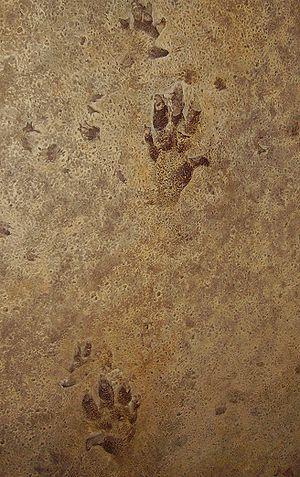
Ticinosuchus était un genre éteint de « reptiles » archosauriens, qui a vécu au Trias moyen en Suisse et en Italie.
Une ichnite est une empreinte de pied fossilisée.